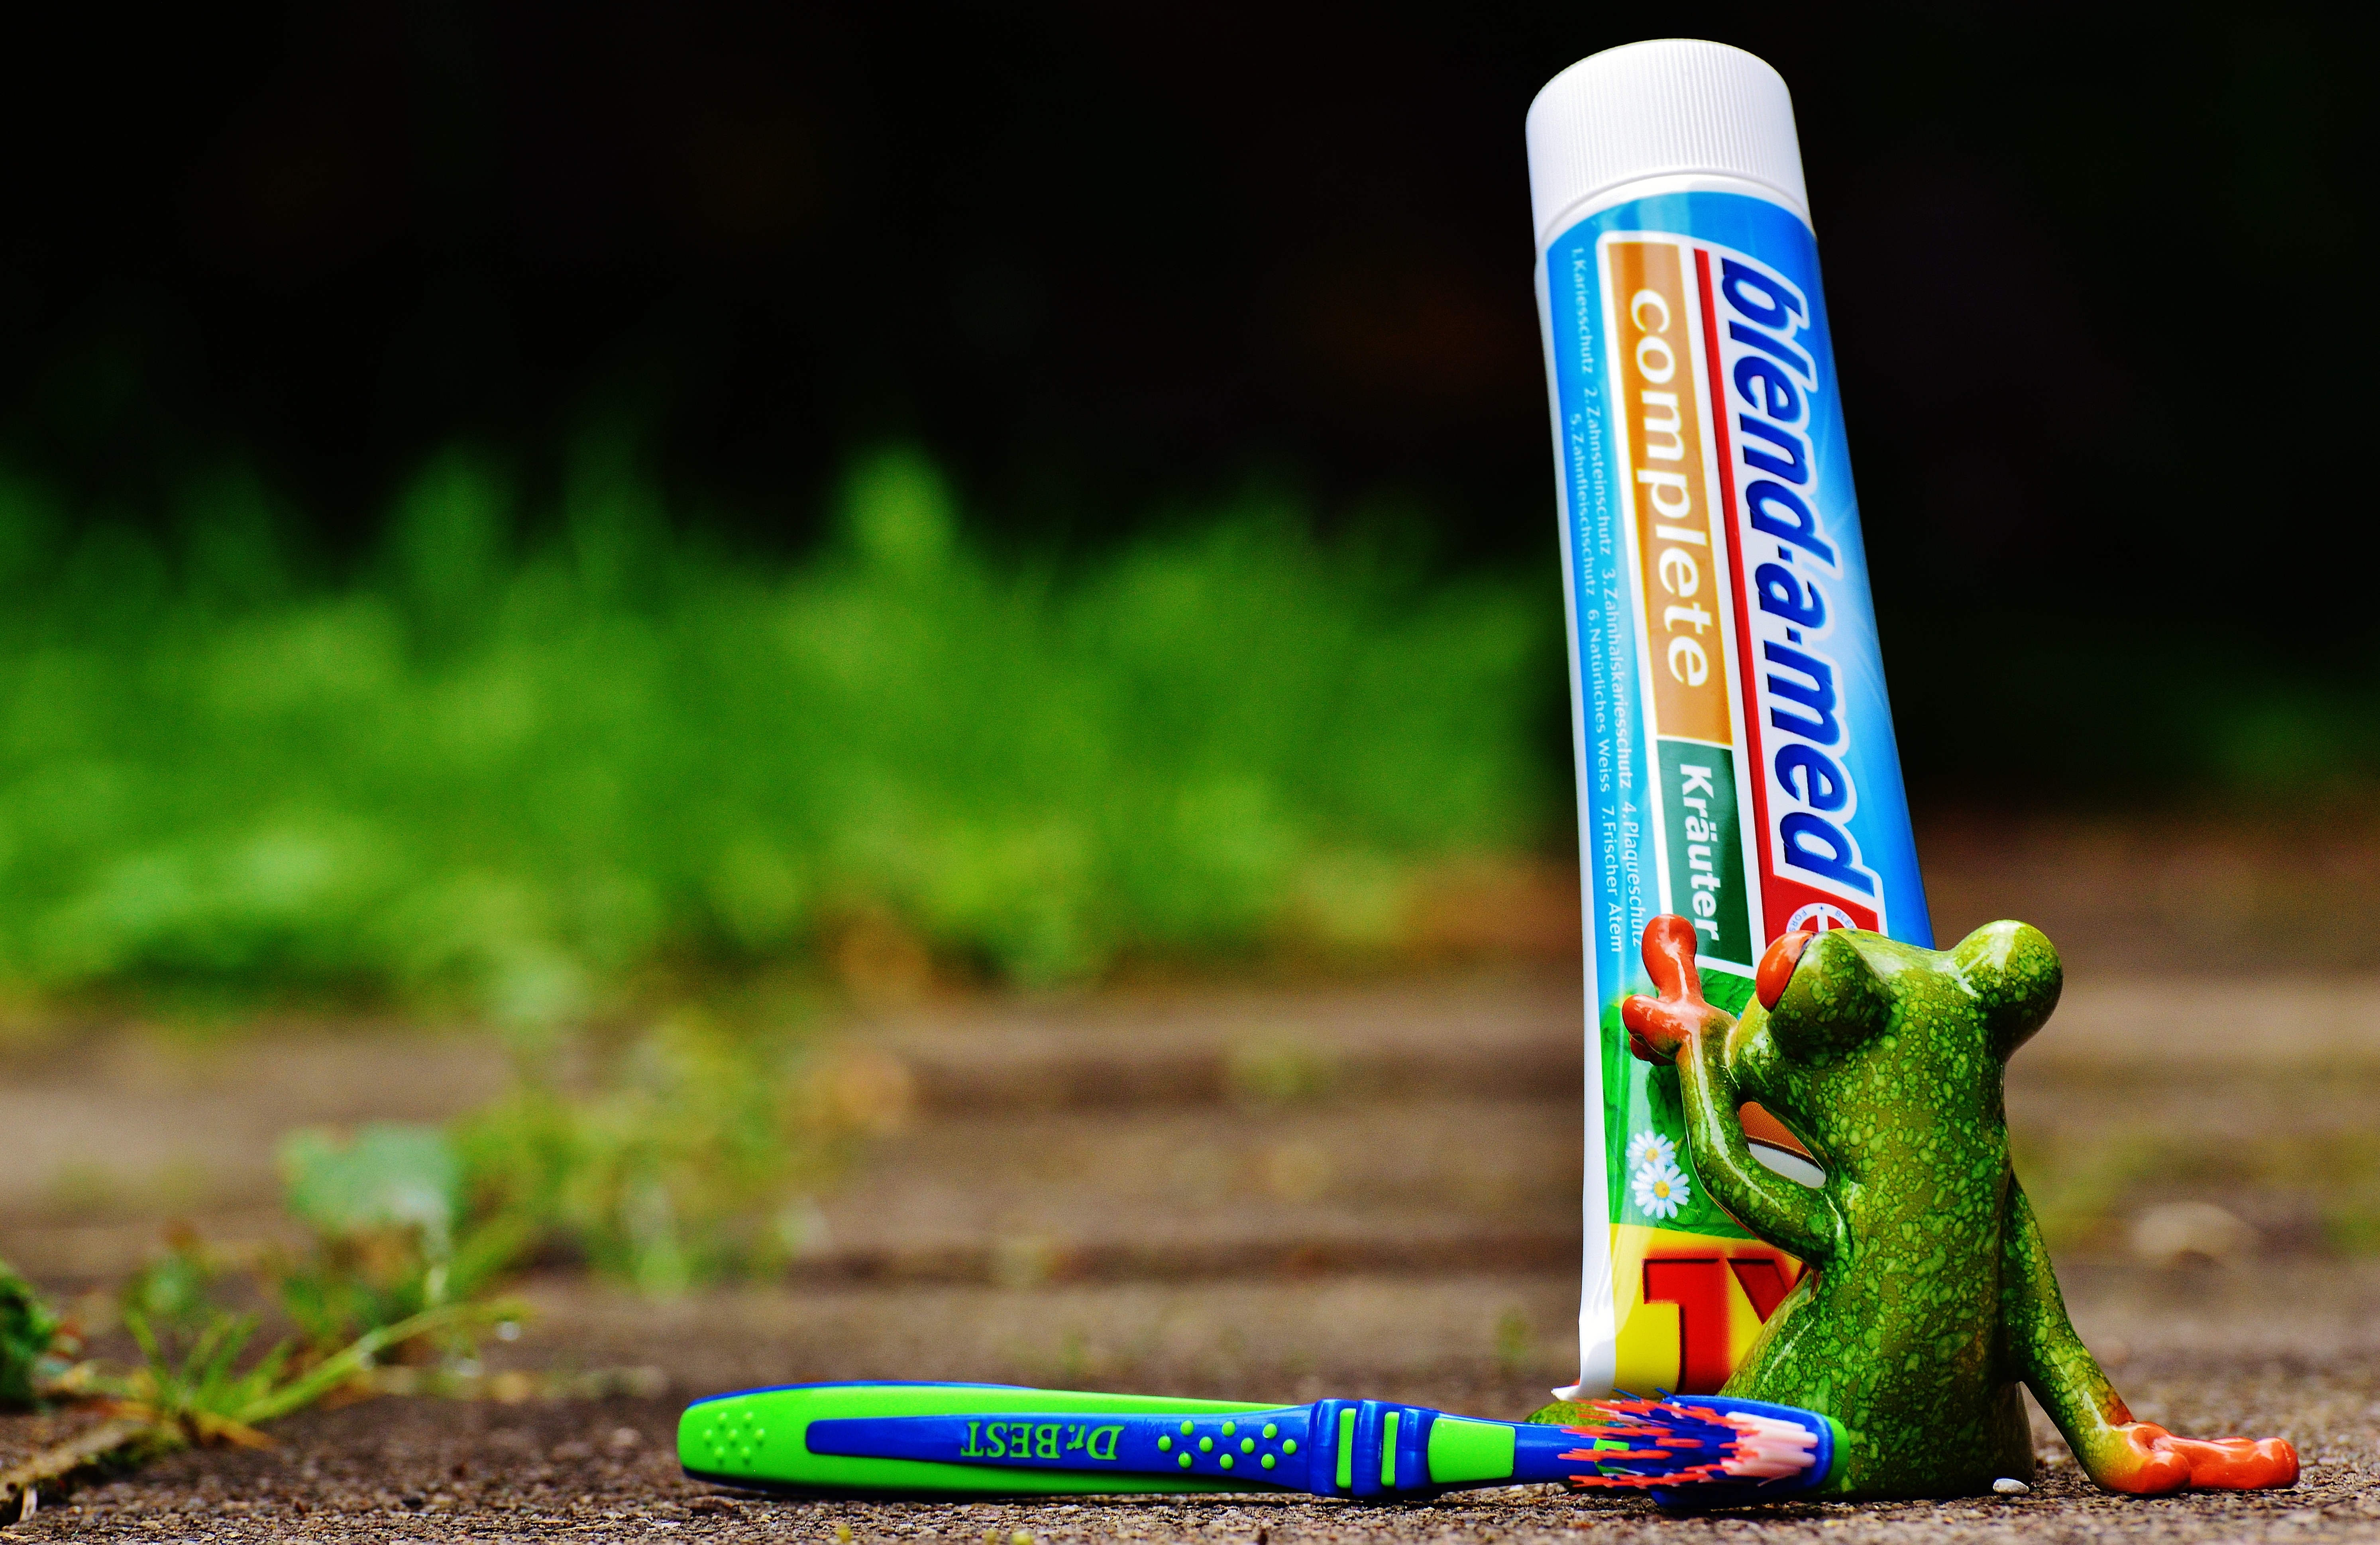
grass, lawn, cute, brush, green, clean, care, frog, funny, tooth, bless you, hygiene, toothbrush, toothpaste, cleanliness, dental care, dental hygiene, toothbrush head, brush head, brushing teeth